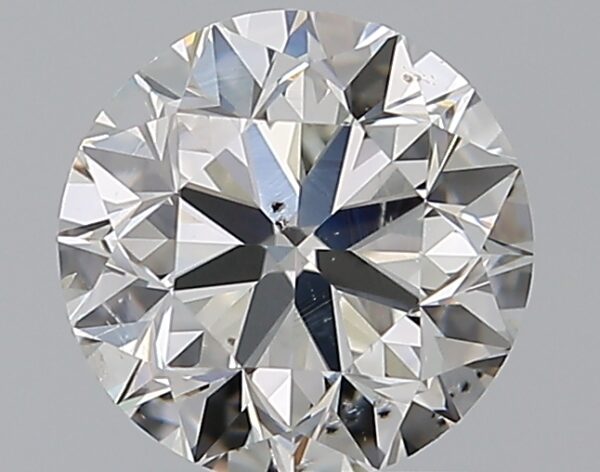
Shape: round
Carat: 1.01
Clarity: SI1
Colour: H
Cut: VG
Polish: EX
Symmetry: EX
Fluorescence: N
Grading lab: GIA
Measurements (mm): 6.22 x 6.25 x 4.03